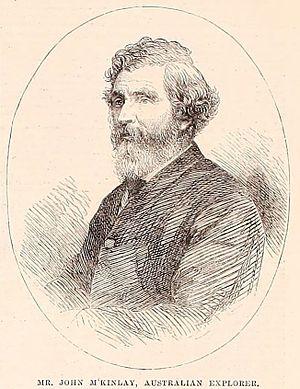
John McKinlay, est un explorateur d'origine écossaise.